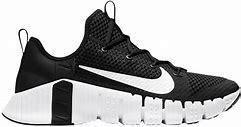
Brand: Nike
Model: Free Metcon 3